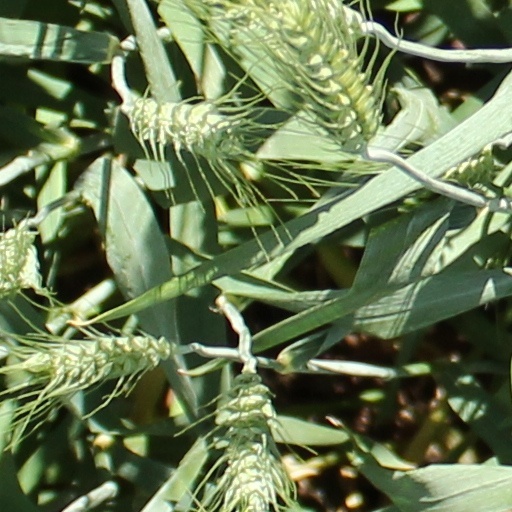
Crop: wheat